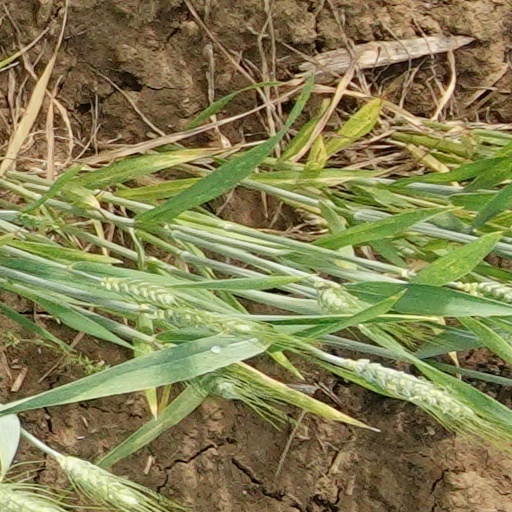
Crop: wheat